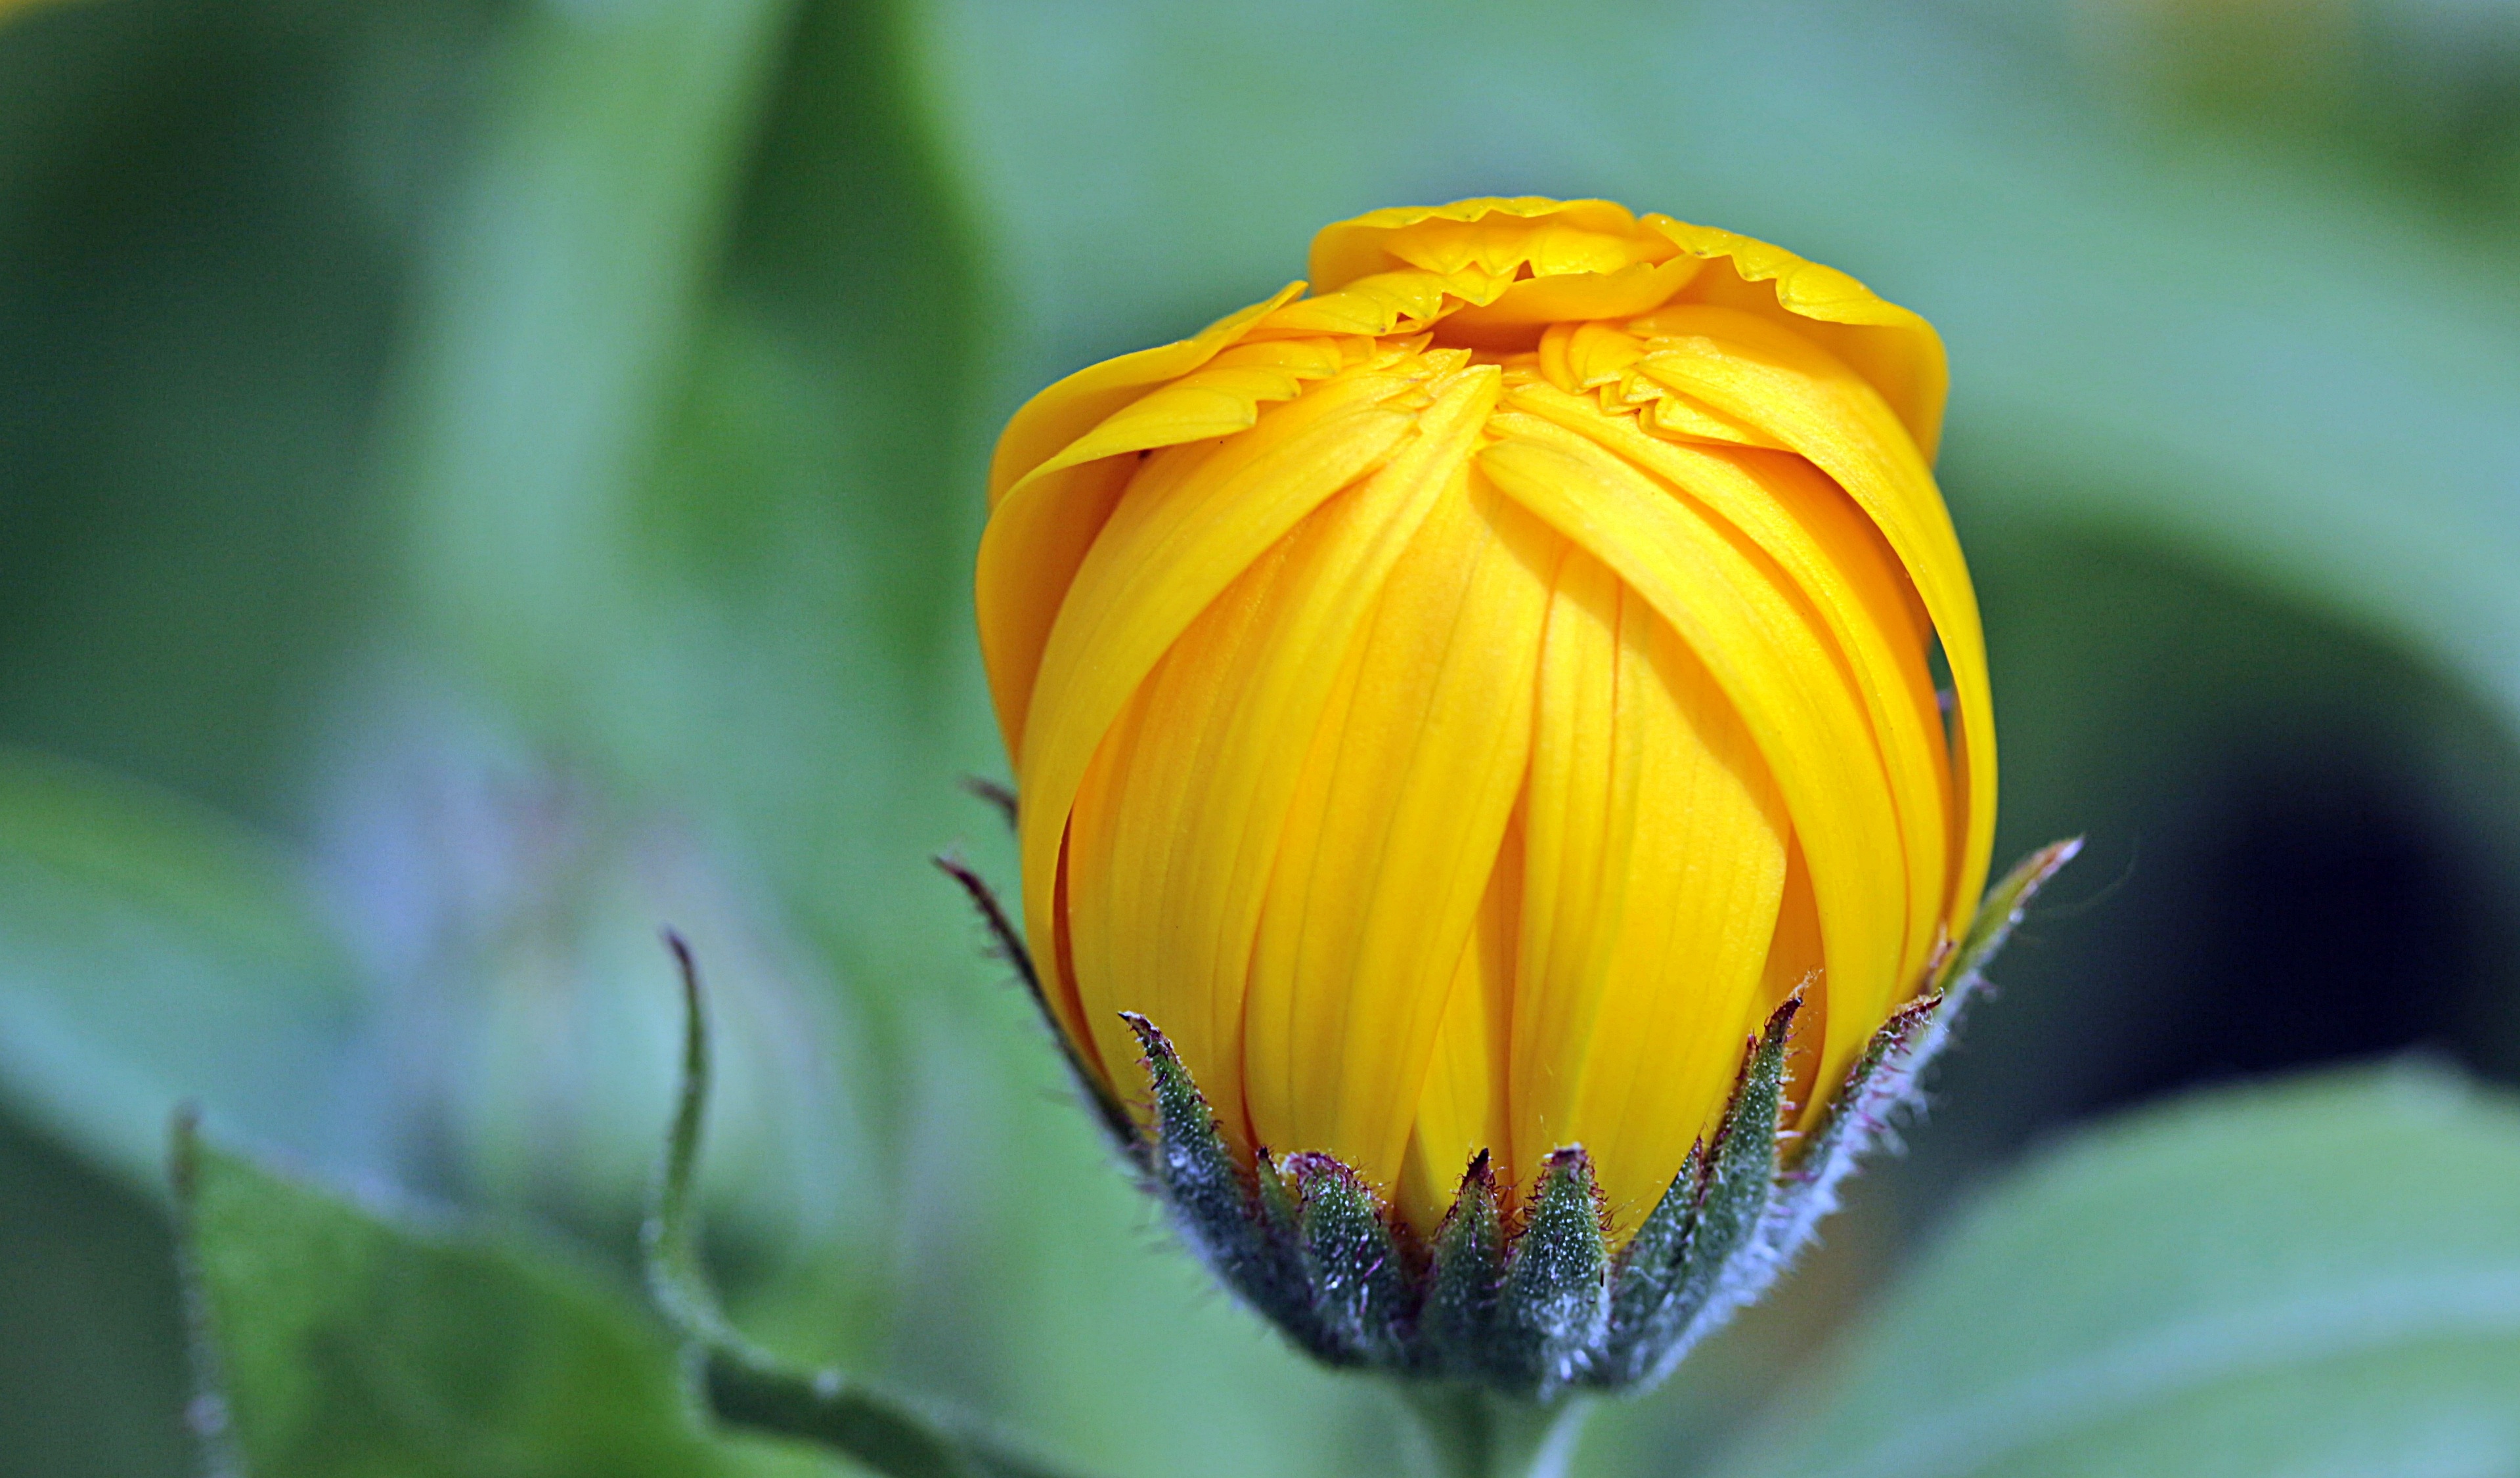
nature, open, plant, photography, leaf, flower, petal, botany, yellow, garden, flora, wildflower, close up, gardening, bud, flower garden, marigold, composites, medicinal plant, macro photography, flowering plant, daisy family, calendula, naturopathy, plant stem, land plant